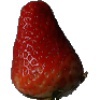
Label: Strawberry 1